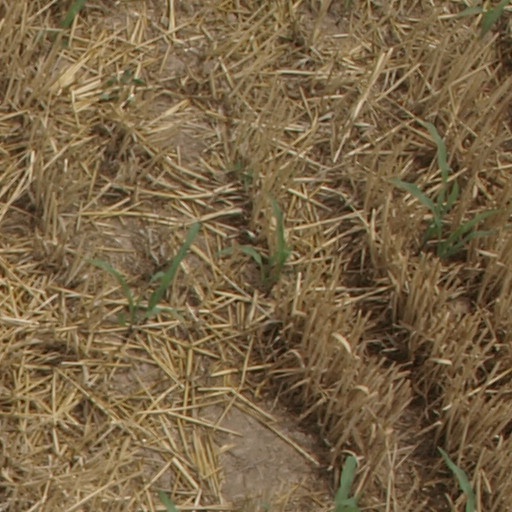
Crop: maize; corn